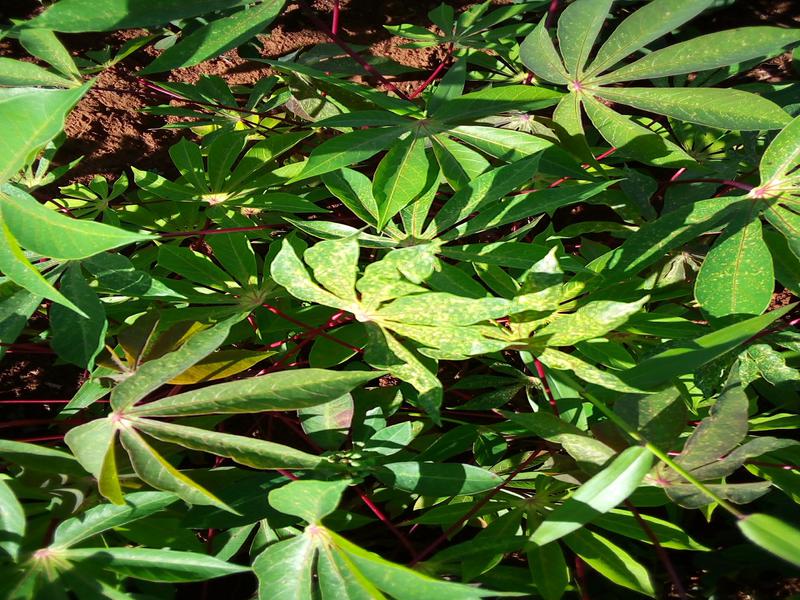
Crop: cassava
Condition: green_mottle